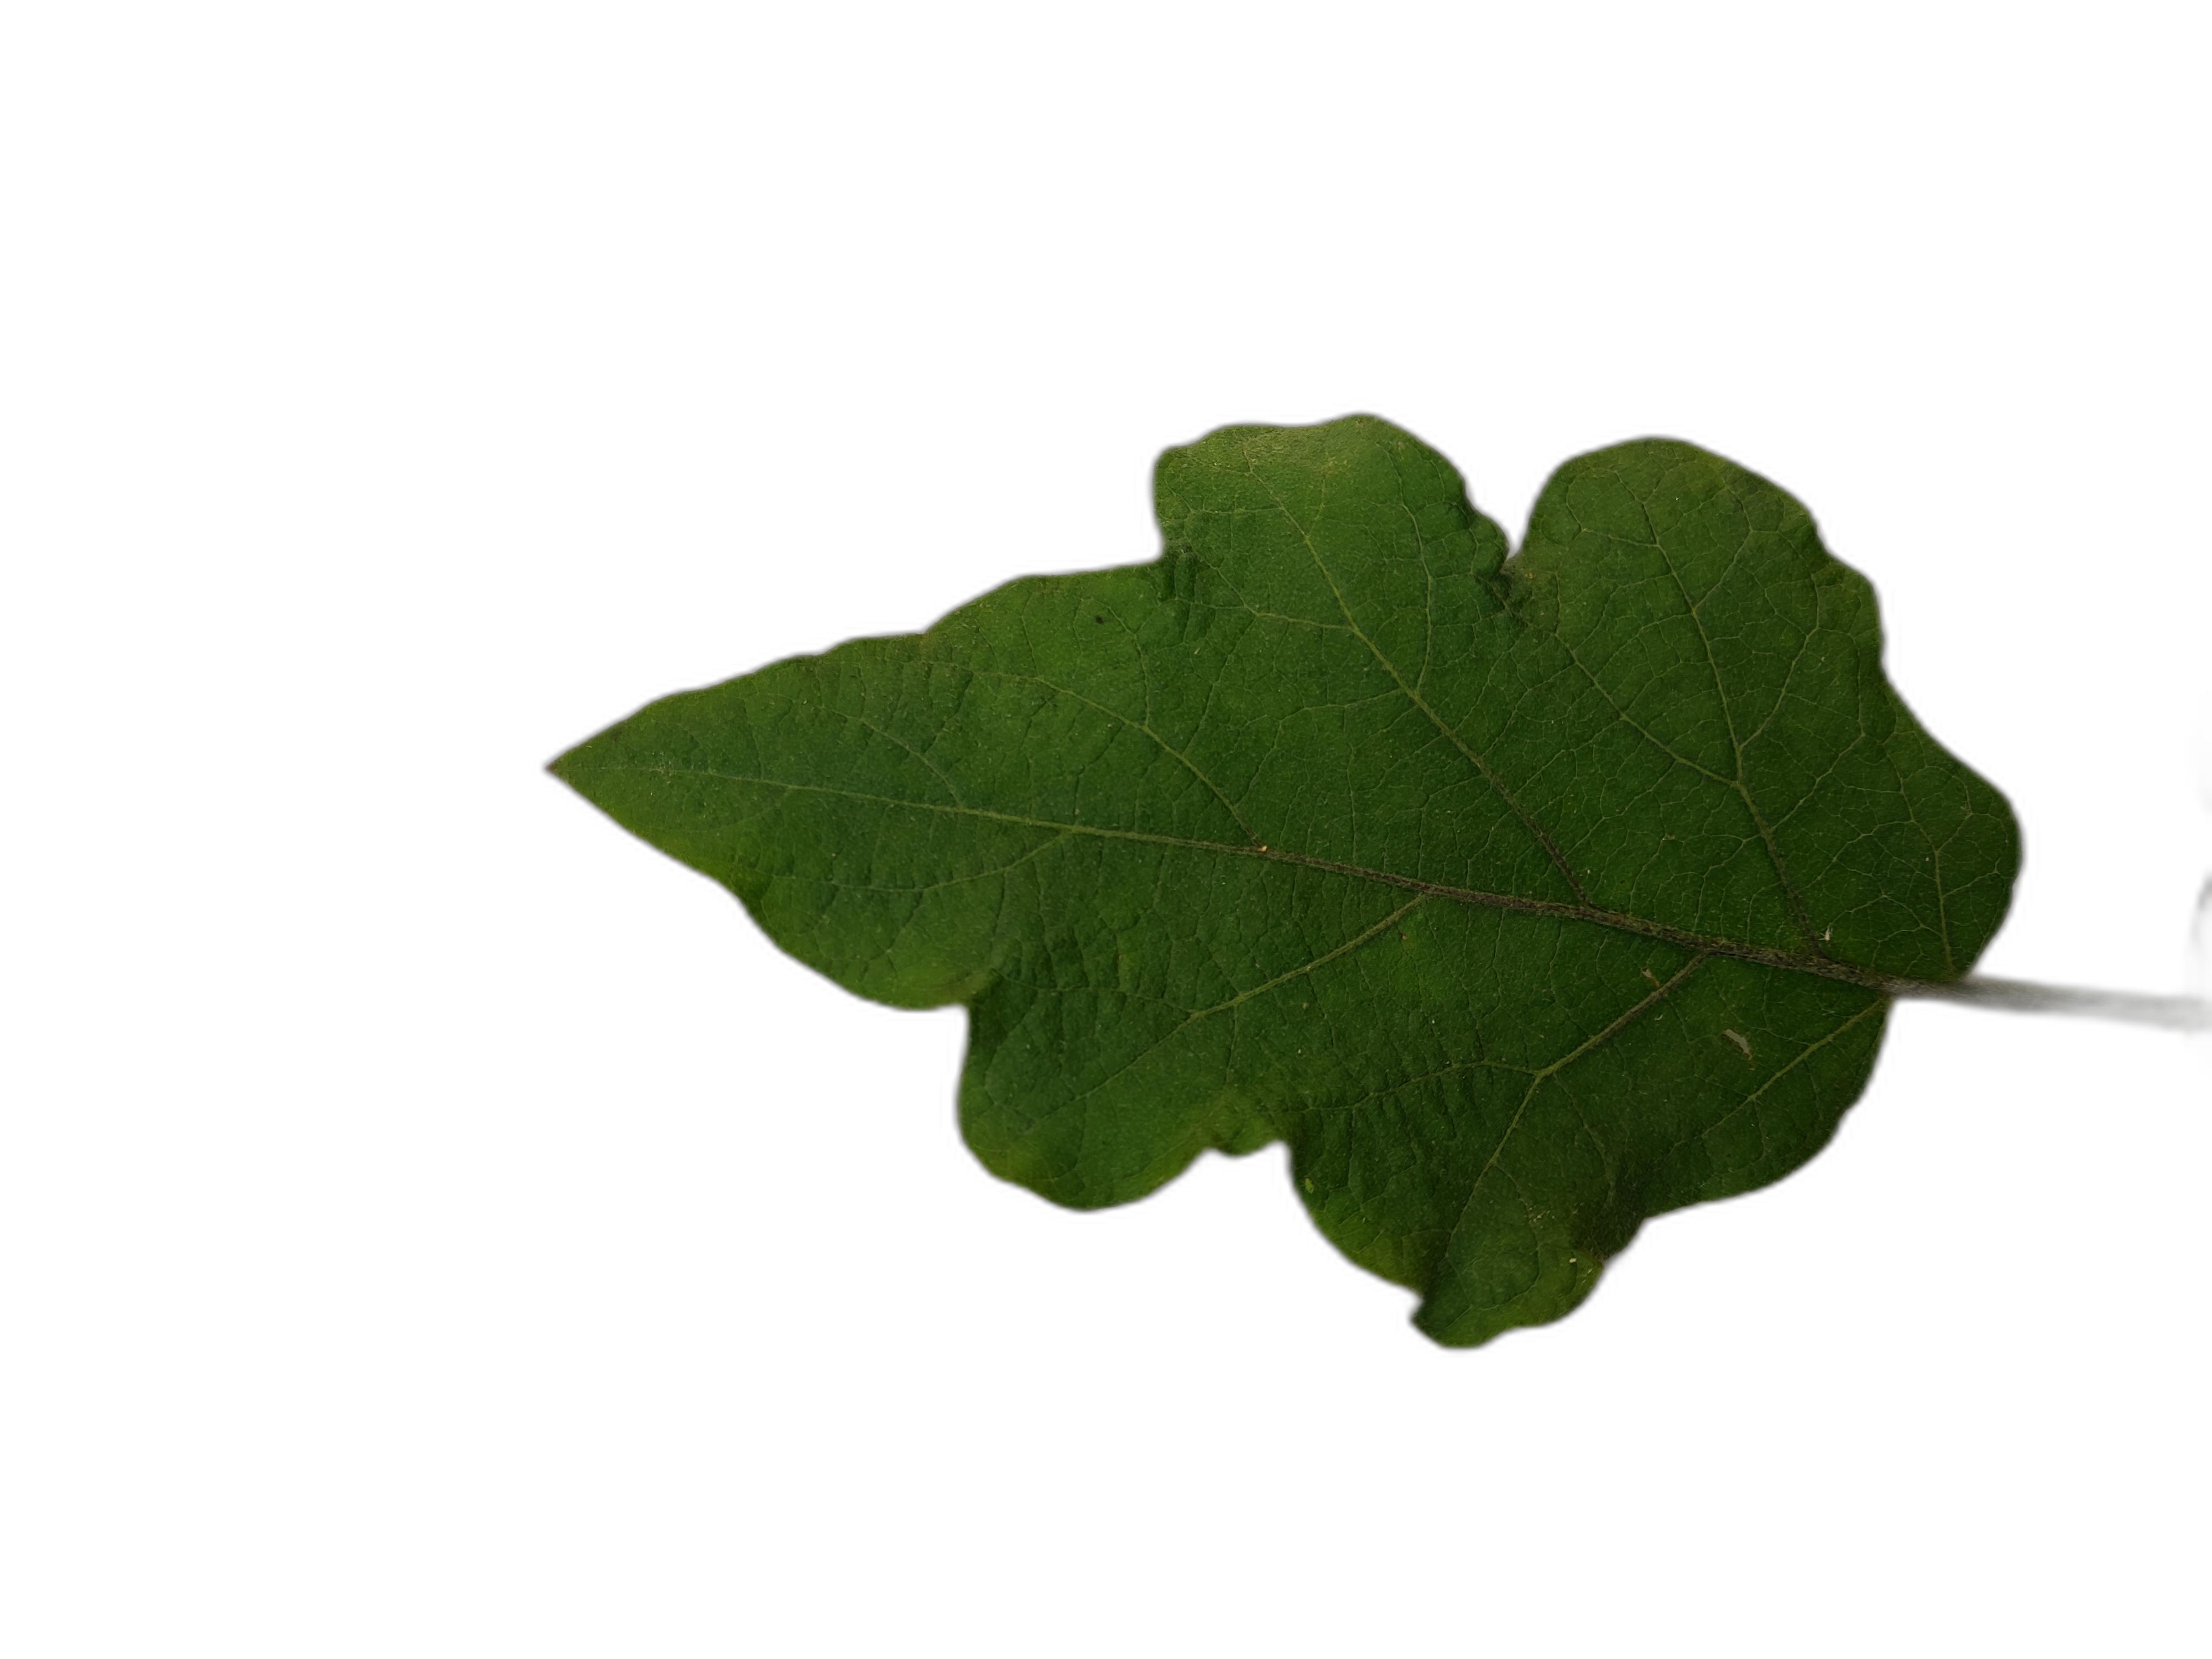
Label: Healthy Leaf